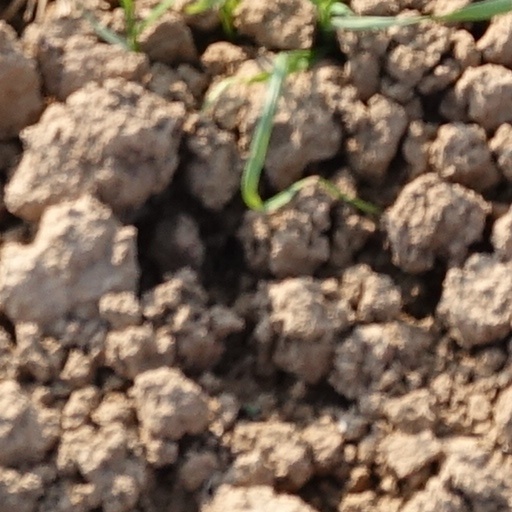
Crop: wheat